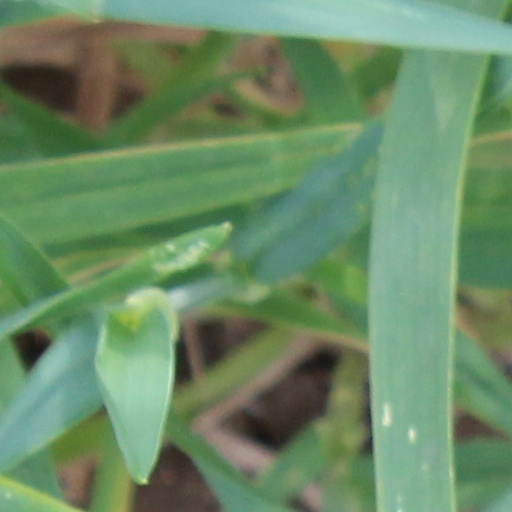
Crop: wheat